Joseph-Cherrington House

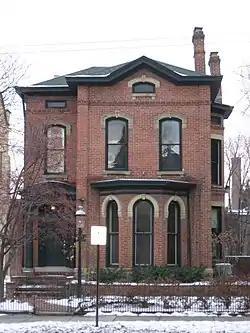

The Joseph-Cherrington House is a historic house in Columbus, Ohio, United States. The house was built in 1863 and was listed on the National Register of Historic Places in 1986. The Joseph-Cherrington House was built at a time when East Broad Street was a tree-lined avenue featuring the most ornate houses in Columbus; the house reflects the character of the area at the time.